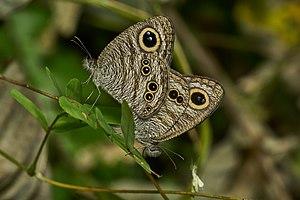
Ypthima baldus est une espèce d'insectes lépidoptères appartenant à la famille des Nymphalidae, à la sous-famille des Satyrinae et au genre Ypthima.